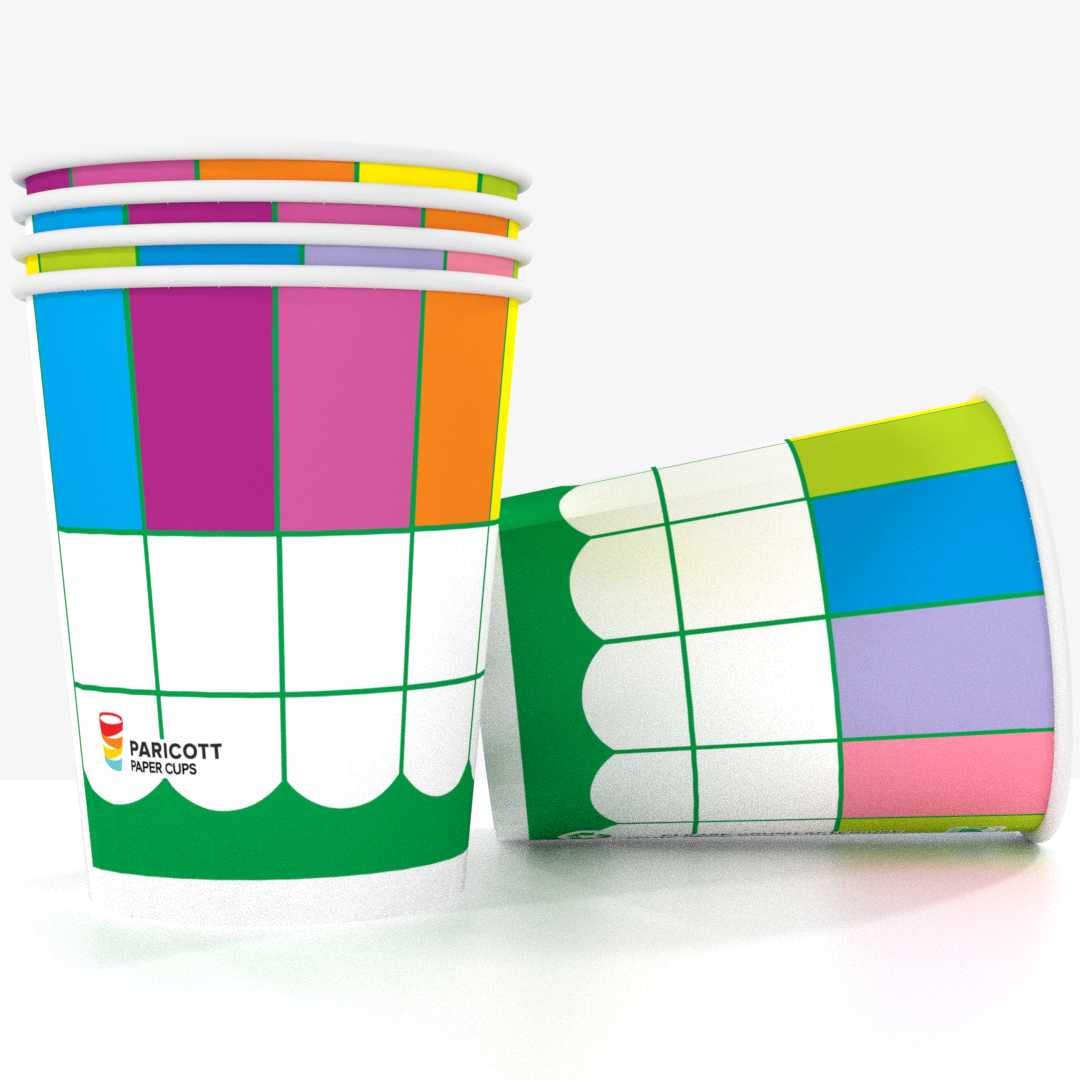
Label: paper